Propulsion and Structural Test Facility

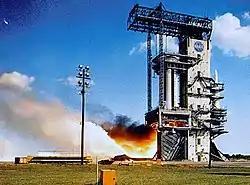
Propulsion and Structural Test Facility at the George C. Marshall Space Flight Center.

The Propulsion and Structural Test Facility, also known as Building 4572 and the Static Test Stand, is a rocket testing facility of the George C. Marshall Space Flight Center in Huntsville, Alabama. Built in 1957, it was the site where the first single-stage rockets with multiple engines were tested. It was declared a National Historic Landmark in 1985 for its role in the development of the United States space program.